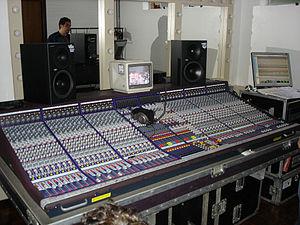
Midas est une entreprise qui conçoit et produit des tables de mixage depuis le début des années 1970.